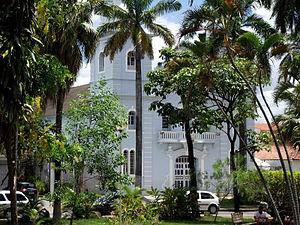
L'archidiocèse de Montes Claros est une circonscription ecclésiastique de l'Église catholique au Brésil.